Baymax

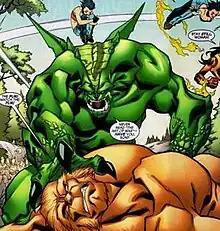
Baymax as depicted in "Alpha Flight" (vol. 3) #9 (January 2005).Art by Clayton Henry.

Baymax is a fictional superhero character appearing in American comic books published by Marvel Comics. Created by Steven T. Seagle and Duncan Rouleau, Baymax first appeared in "Sunfire & Big Hero 6" #1 (September 1998). Baymax begins his existence as Hiro Takachiho's science project. Originally designed to be a hydro-powered robotic synthformer programmed to serve as Hiro's personal bodyguard, butler and chauffeur, Baymax becomes Hiro's best friend and father figure after being programmed with his recently deceased father's brain engrams. When the Giri recruits Hiro into the fledgling super-team Big Hero 6, Baymax also joins the team, where his phenomenal strength, amazing surveillance and data analysis capabilities have proven useful.